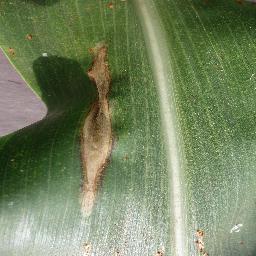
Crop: corn
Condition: (maize)_northern_blight